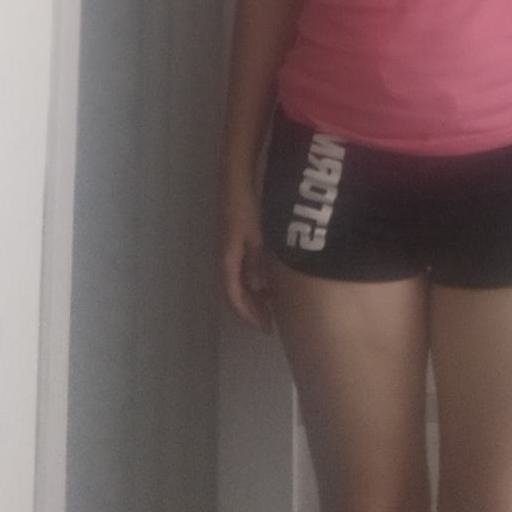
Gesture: no_gesture